Patrick Guerriero

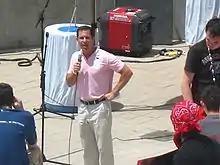
Guerriero on stage at the 2006 Utah Pride Festival

On January 1, 2003, Guerriero succeeded Rich Tafel as the leader of the Log Cabin Republicans. While at Log Cabin, he praised the Massachusetts Supreme Judicial Court's 2003 decision in the case of "Goodridge v. Department of Public Health" as a conservative ruling supporting stable families, relationships, and society, limited government, individual liberty, and religious freedom. In early 2004, Patrick gained national recognition for successfully challenging President George W. Bush - launching the first national television ad that helped defeat Bush's proposed Federal Marriage Amendment. In October 2004, Patrick filed "Log Cabin Republicans v. United States" challenging the constitutionality of the "Don't Ask, Don't Tell" policy. It was not until the White House came under Democratic control, however, that any significant legislative progress toward the repeal of the policy was made. U.S. President Barack Obama signed the legislation repealing "Don't Ask, Don't Tell" in December 2010.